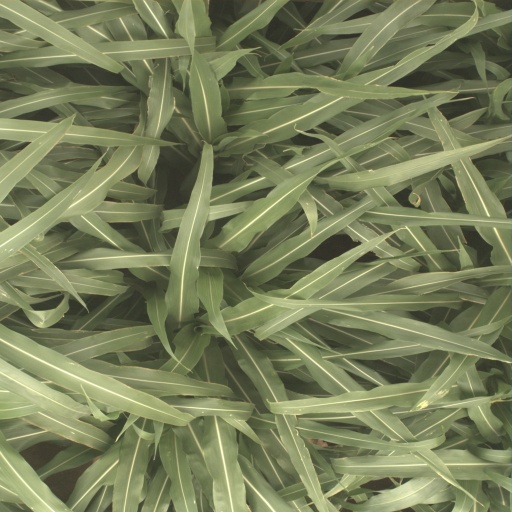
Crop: sorghum